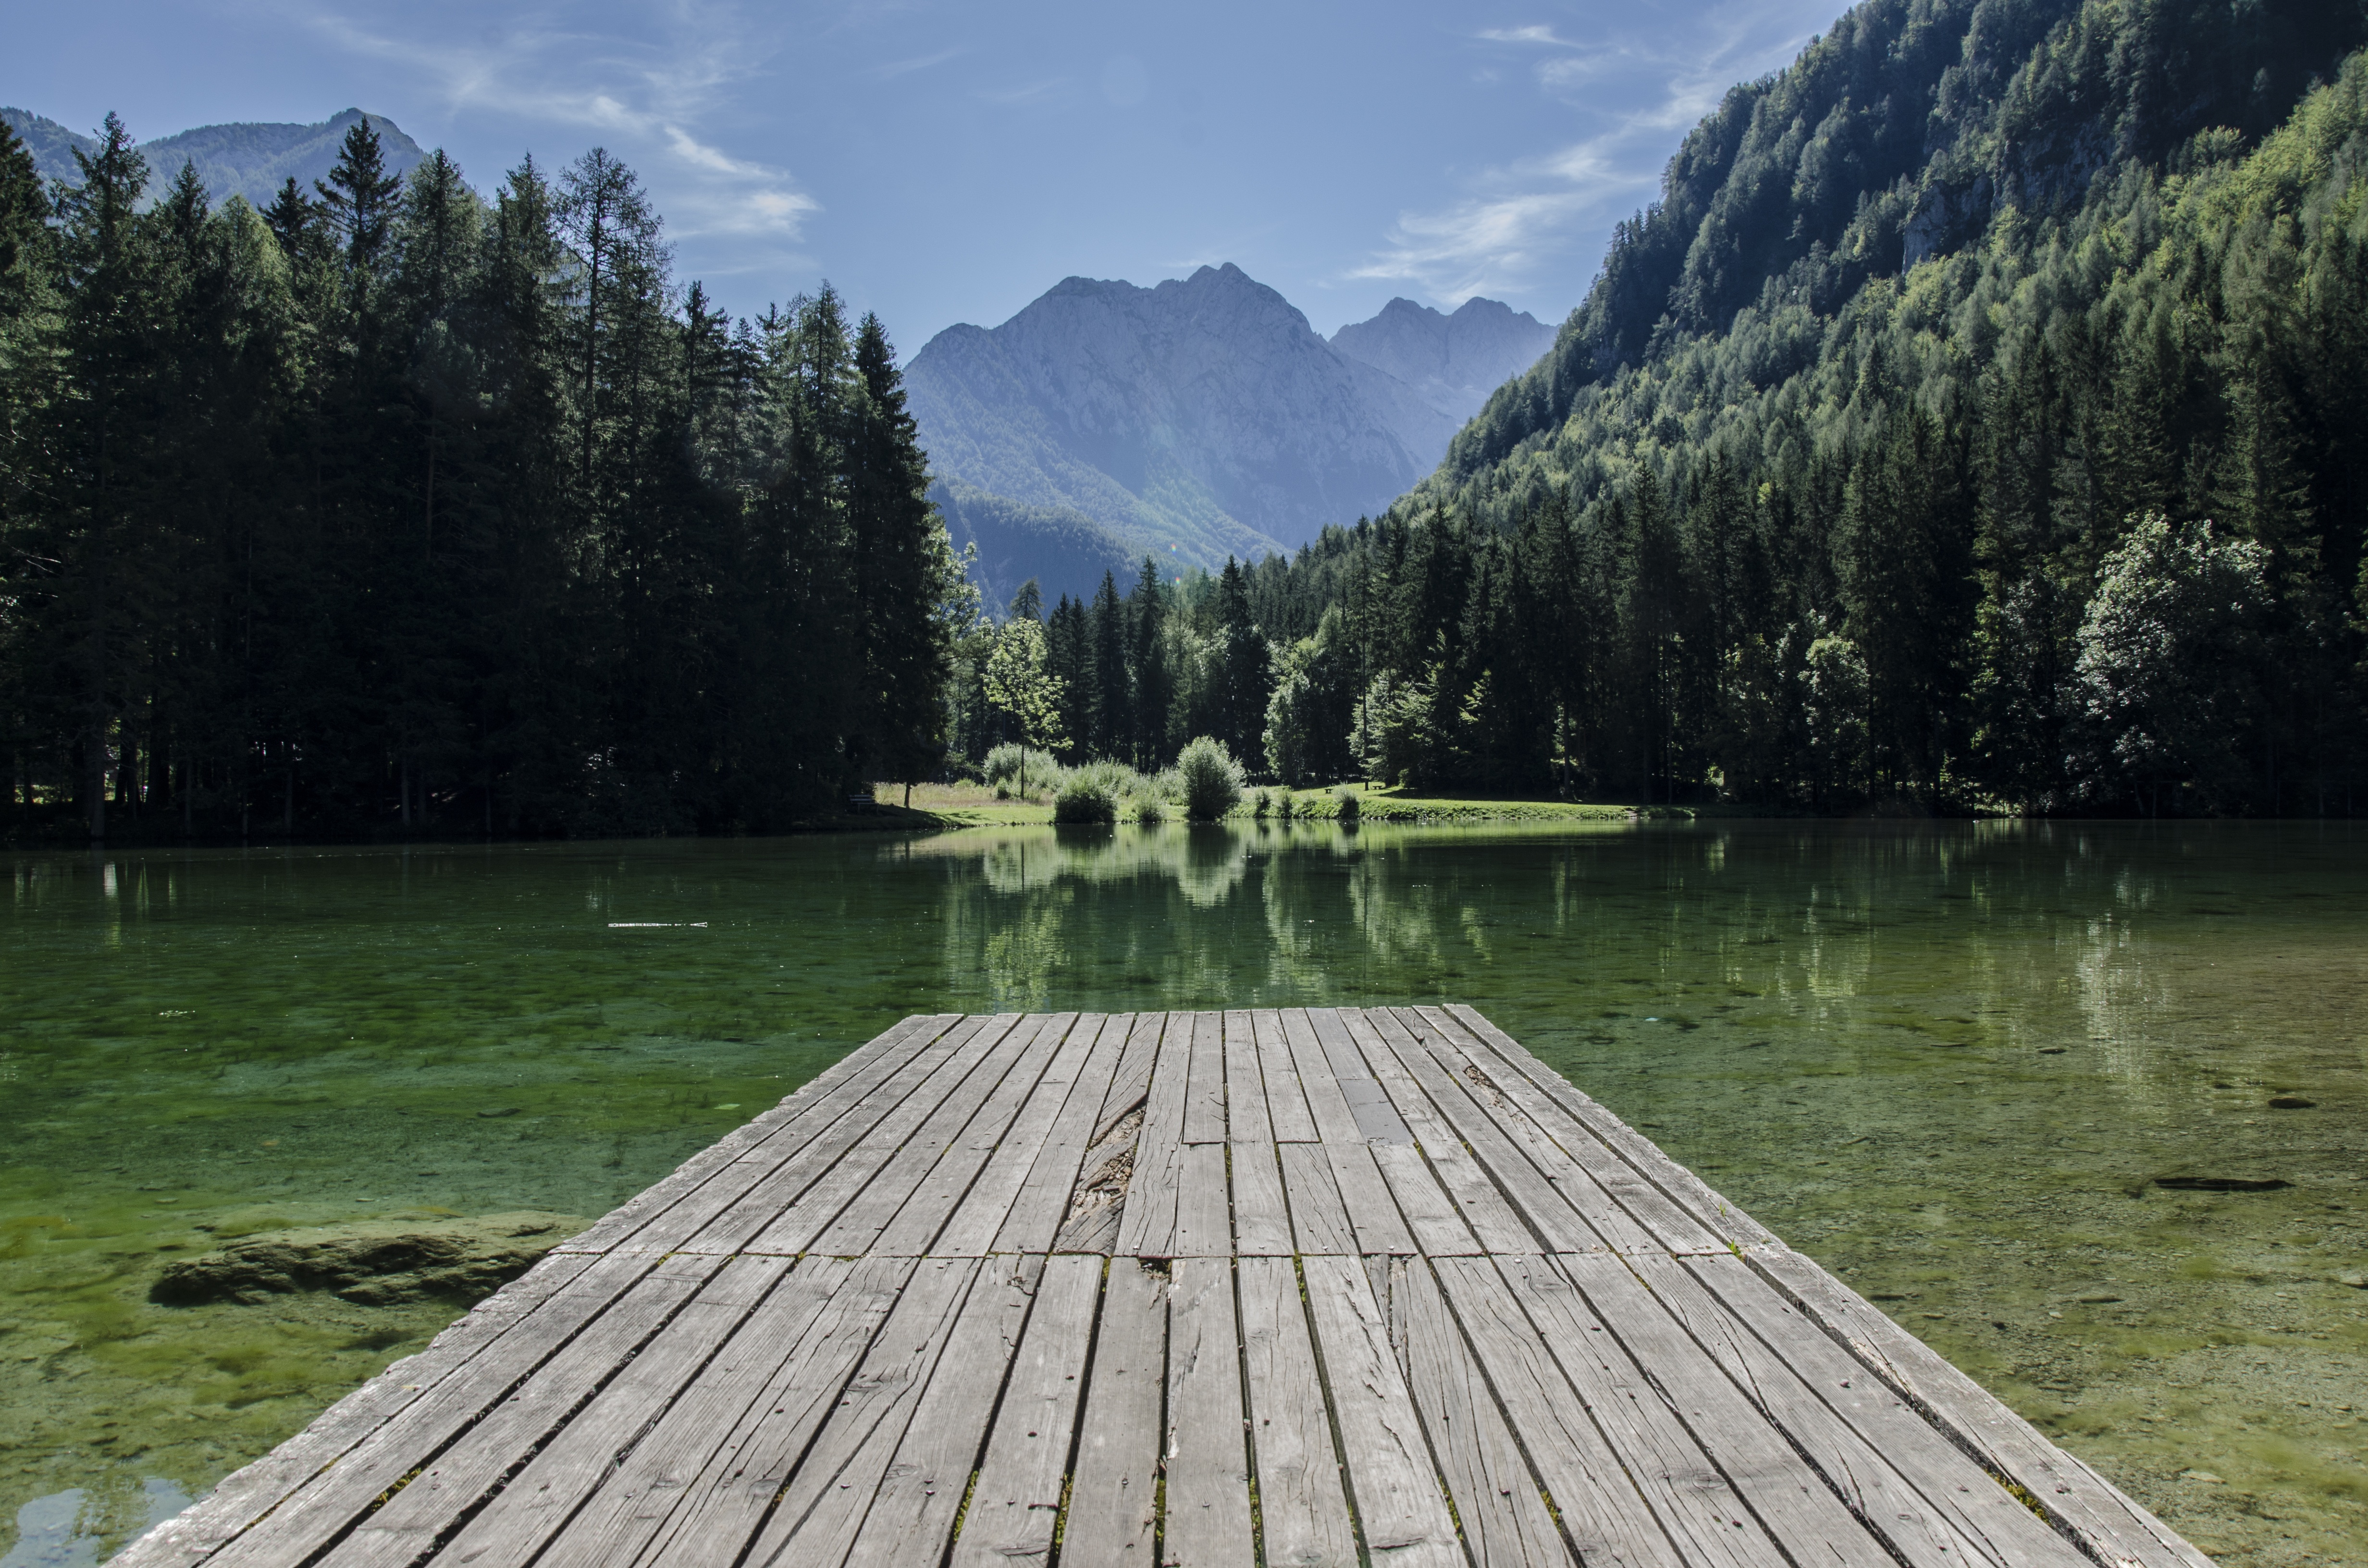
nature, forest, wilderness, mountain, dock, lake, pier, river, mountain range, clear, reflection, reservoir, body of water, habitat